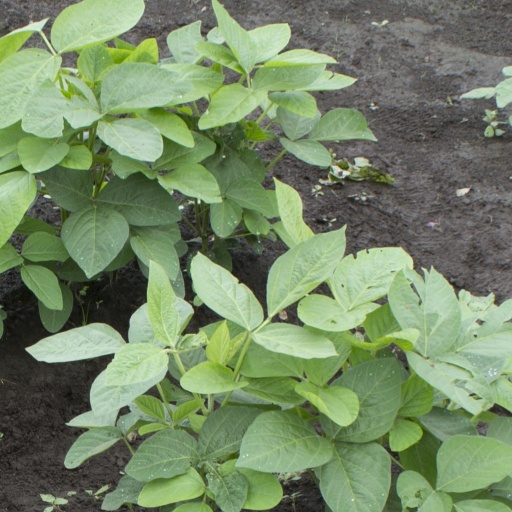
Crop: soybean